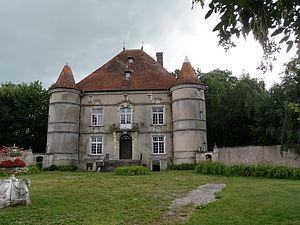
Façade ouest (côté village)
Le château de Sandaucourt est un château de la commune de Sandaucourt à l'ouest du département des Vosges en région Grand Est.